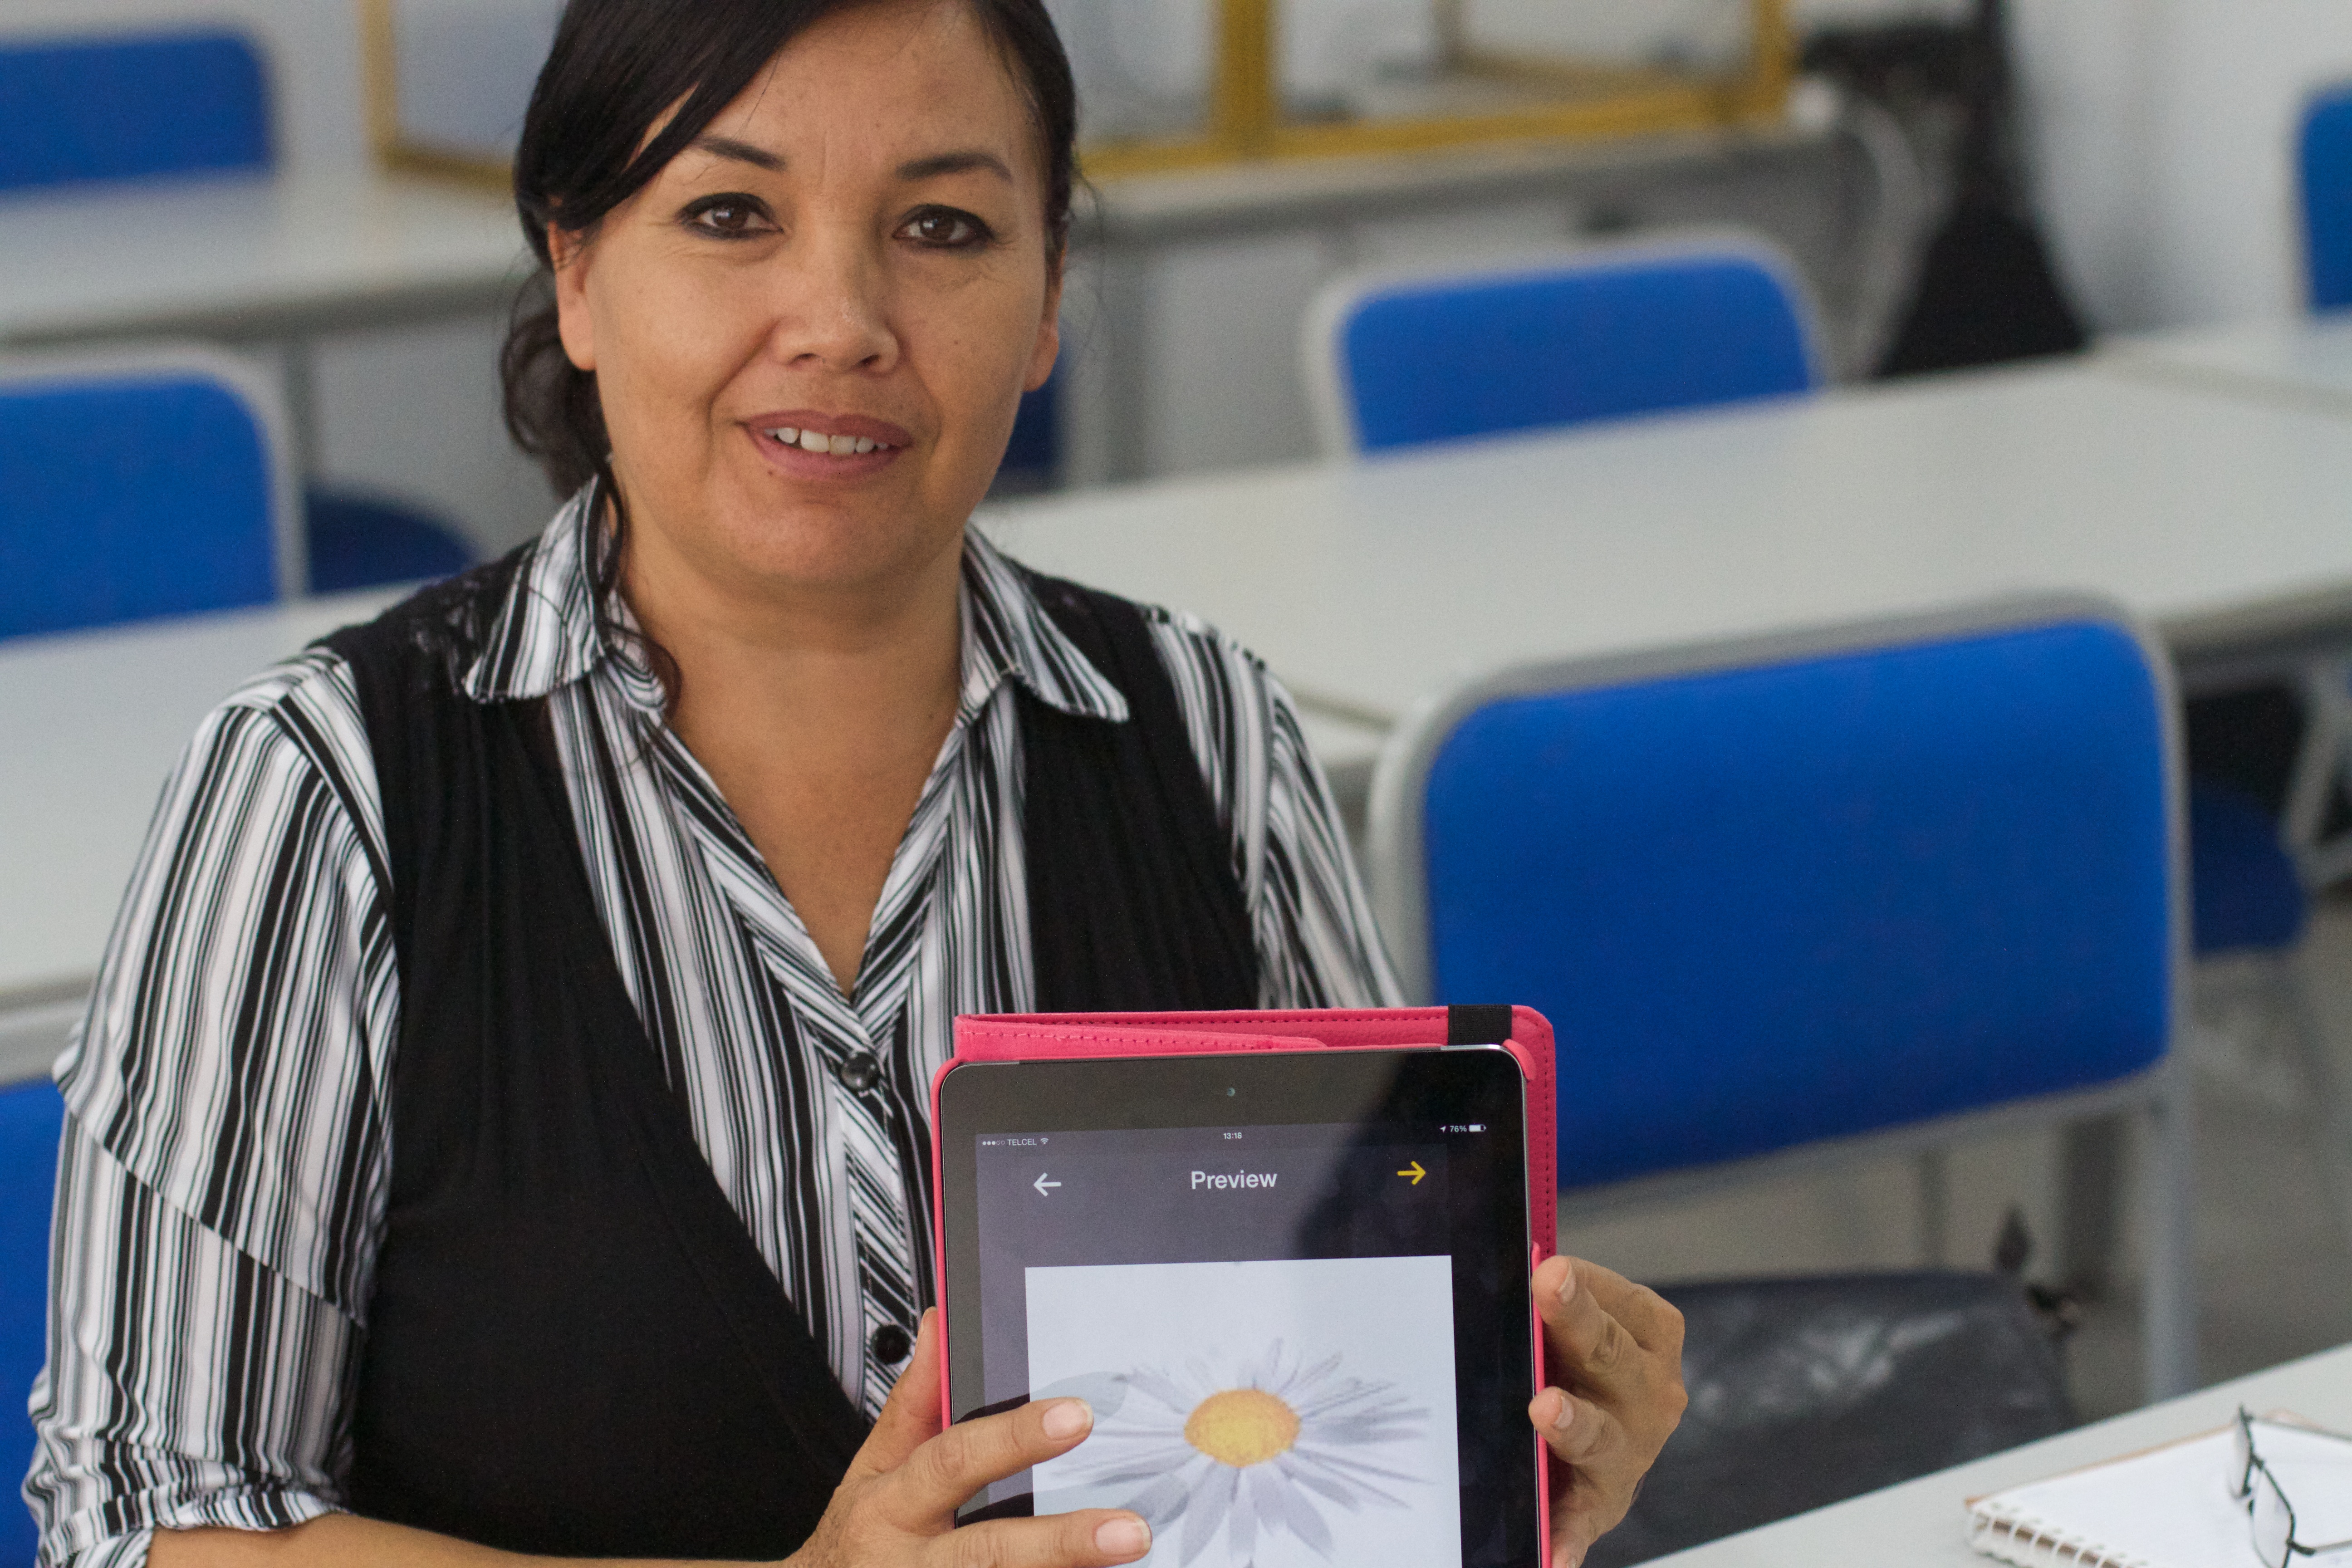
person, professional, profession, education, learning, udgagora